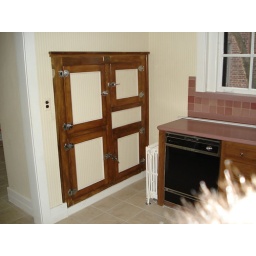
1917 ice box in kitchen